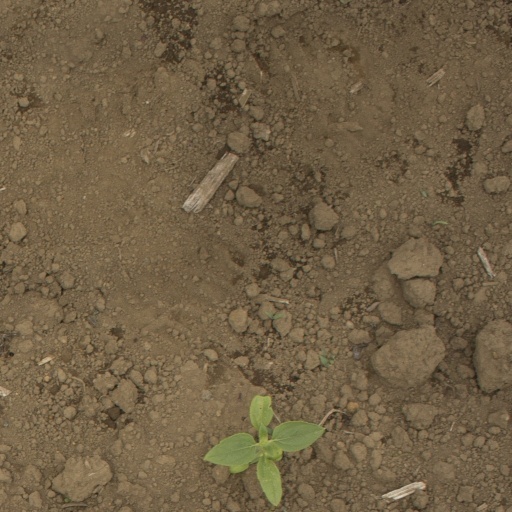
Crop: Jerusalem artichoke